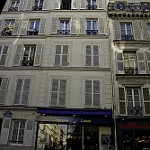
Label: buildings